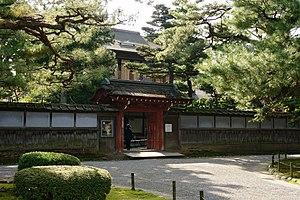
La Seisonkaku est une villa japonaise dans la ville de Kanazawa de la préfecture d'Ishikawa au Japon, construite en 1863 par Maeda Nariyasu, 13ᵉ daimyo du clan Kaga comme maison de retraite de sa mère Shinryu-in. Une collection de ses effets personnels est présentée au public.